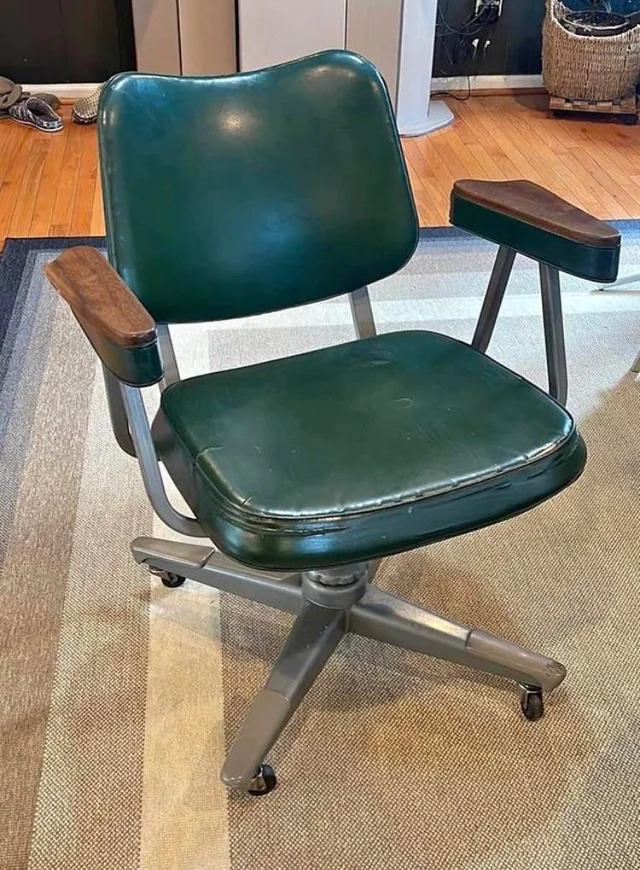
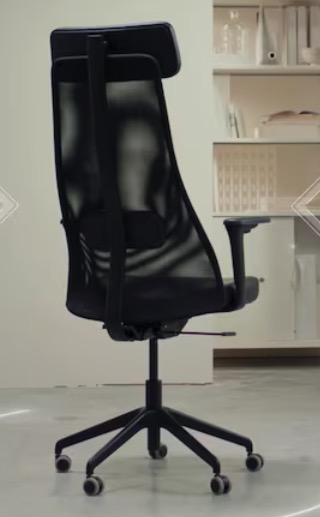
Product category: items_chair
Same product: no